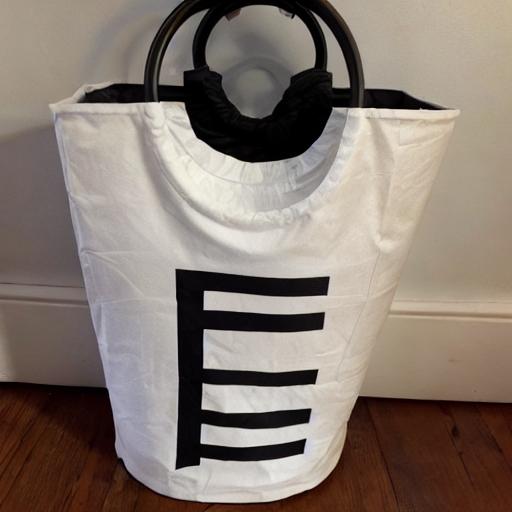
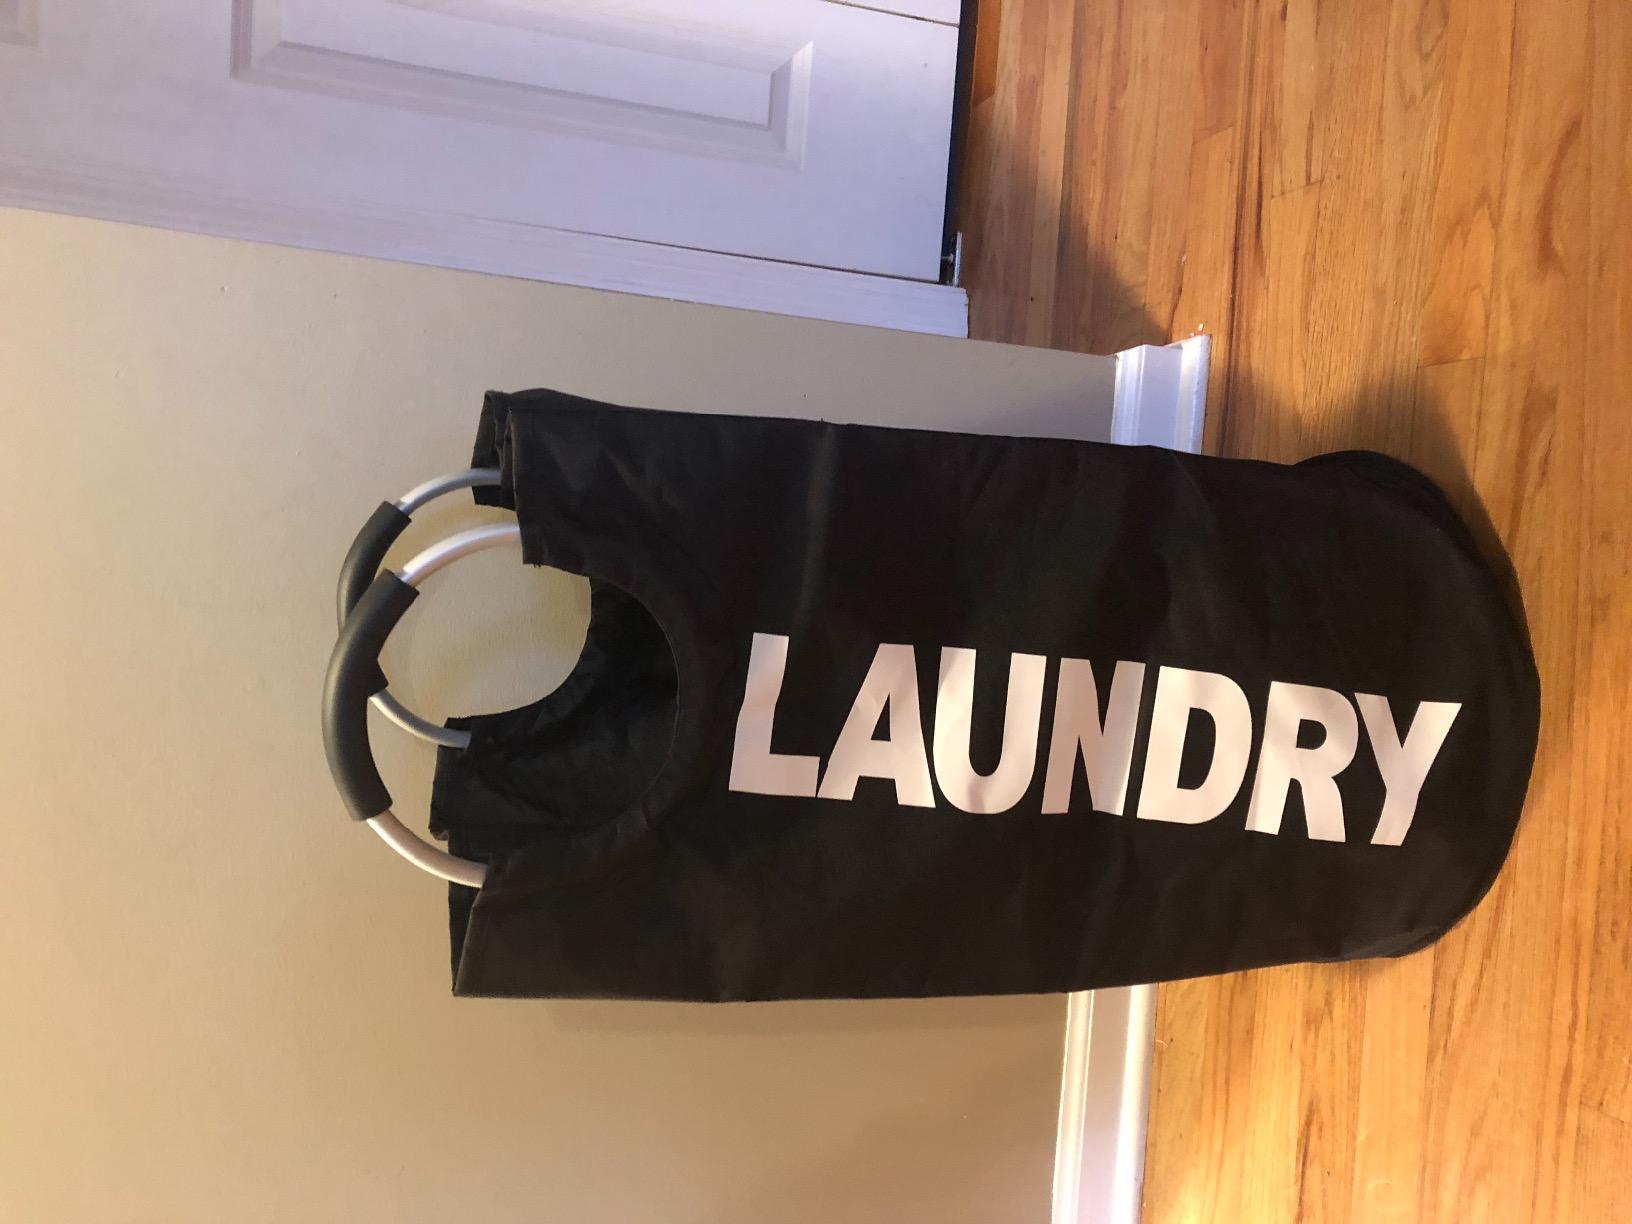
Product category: items_hamper
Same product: no